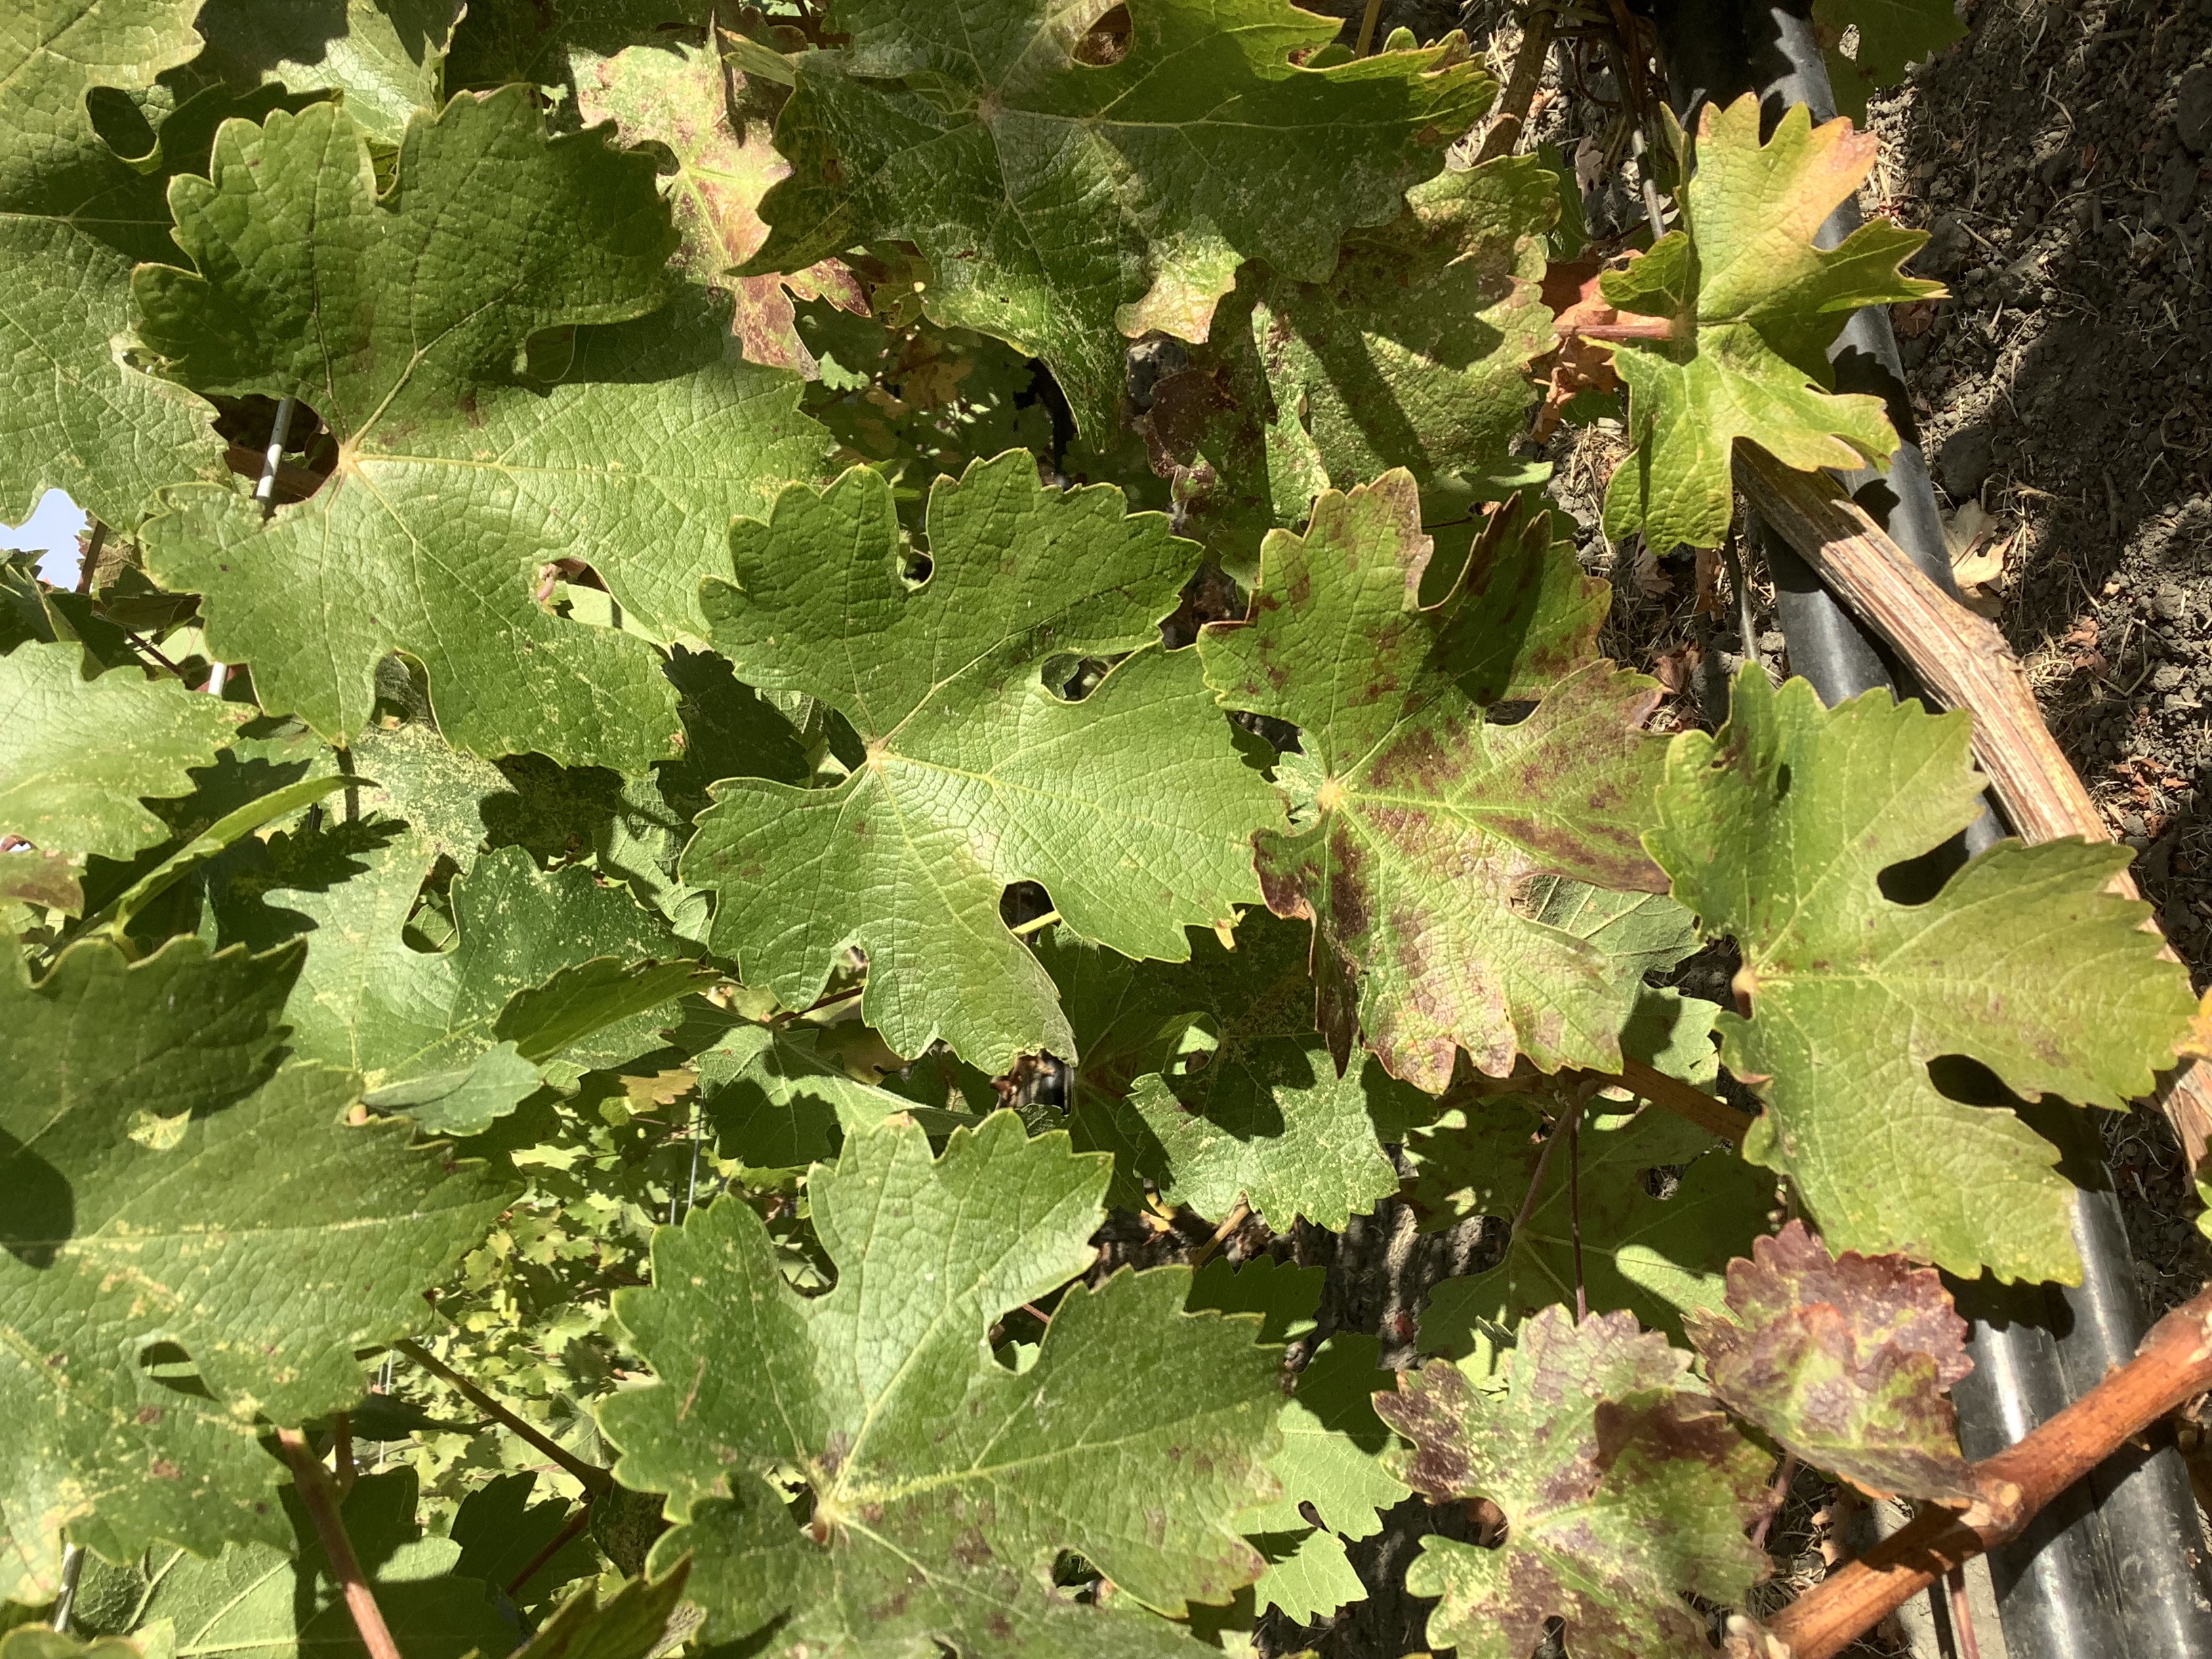
Label: Red Blotch